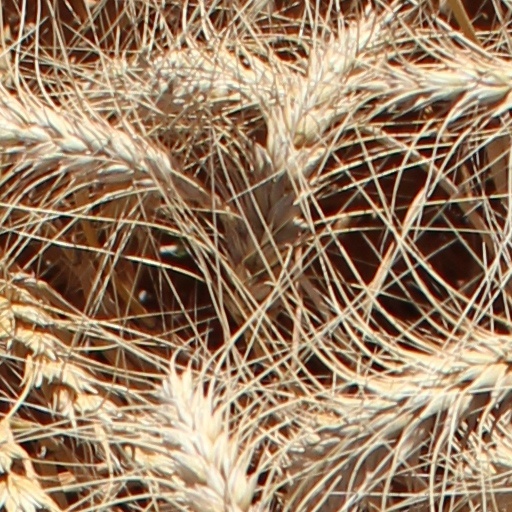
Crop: wheat